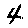
Label: 4